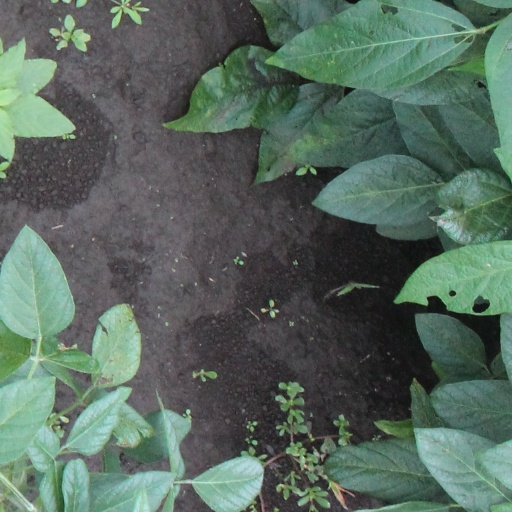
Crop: soybean